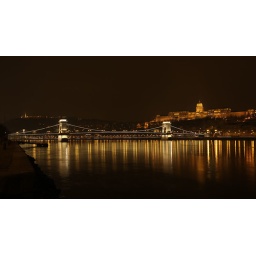
You see here a view on the danube in budapest with the chain bridge and on the right side the castle of Budapest.